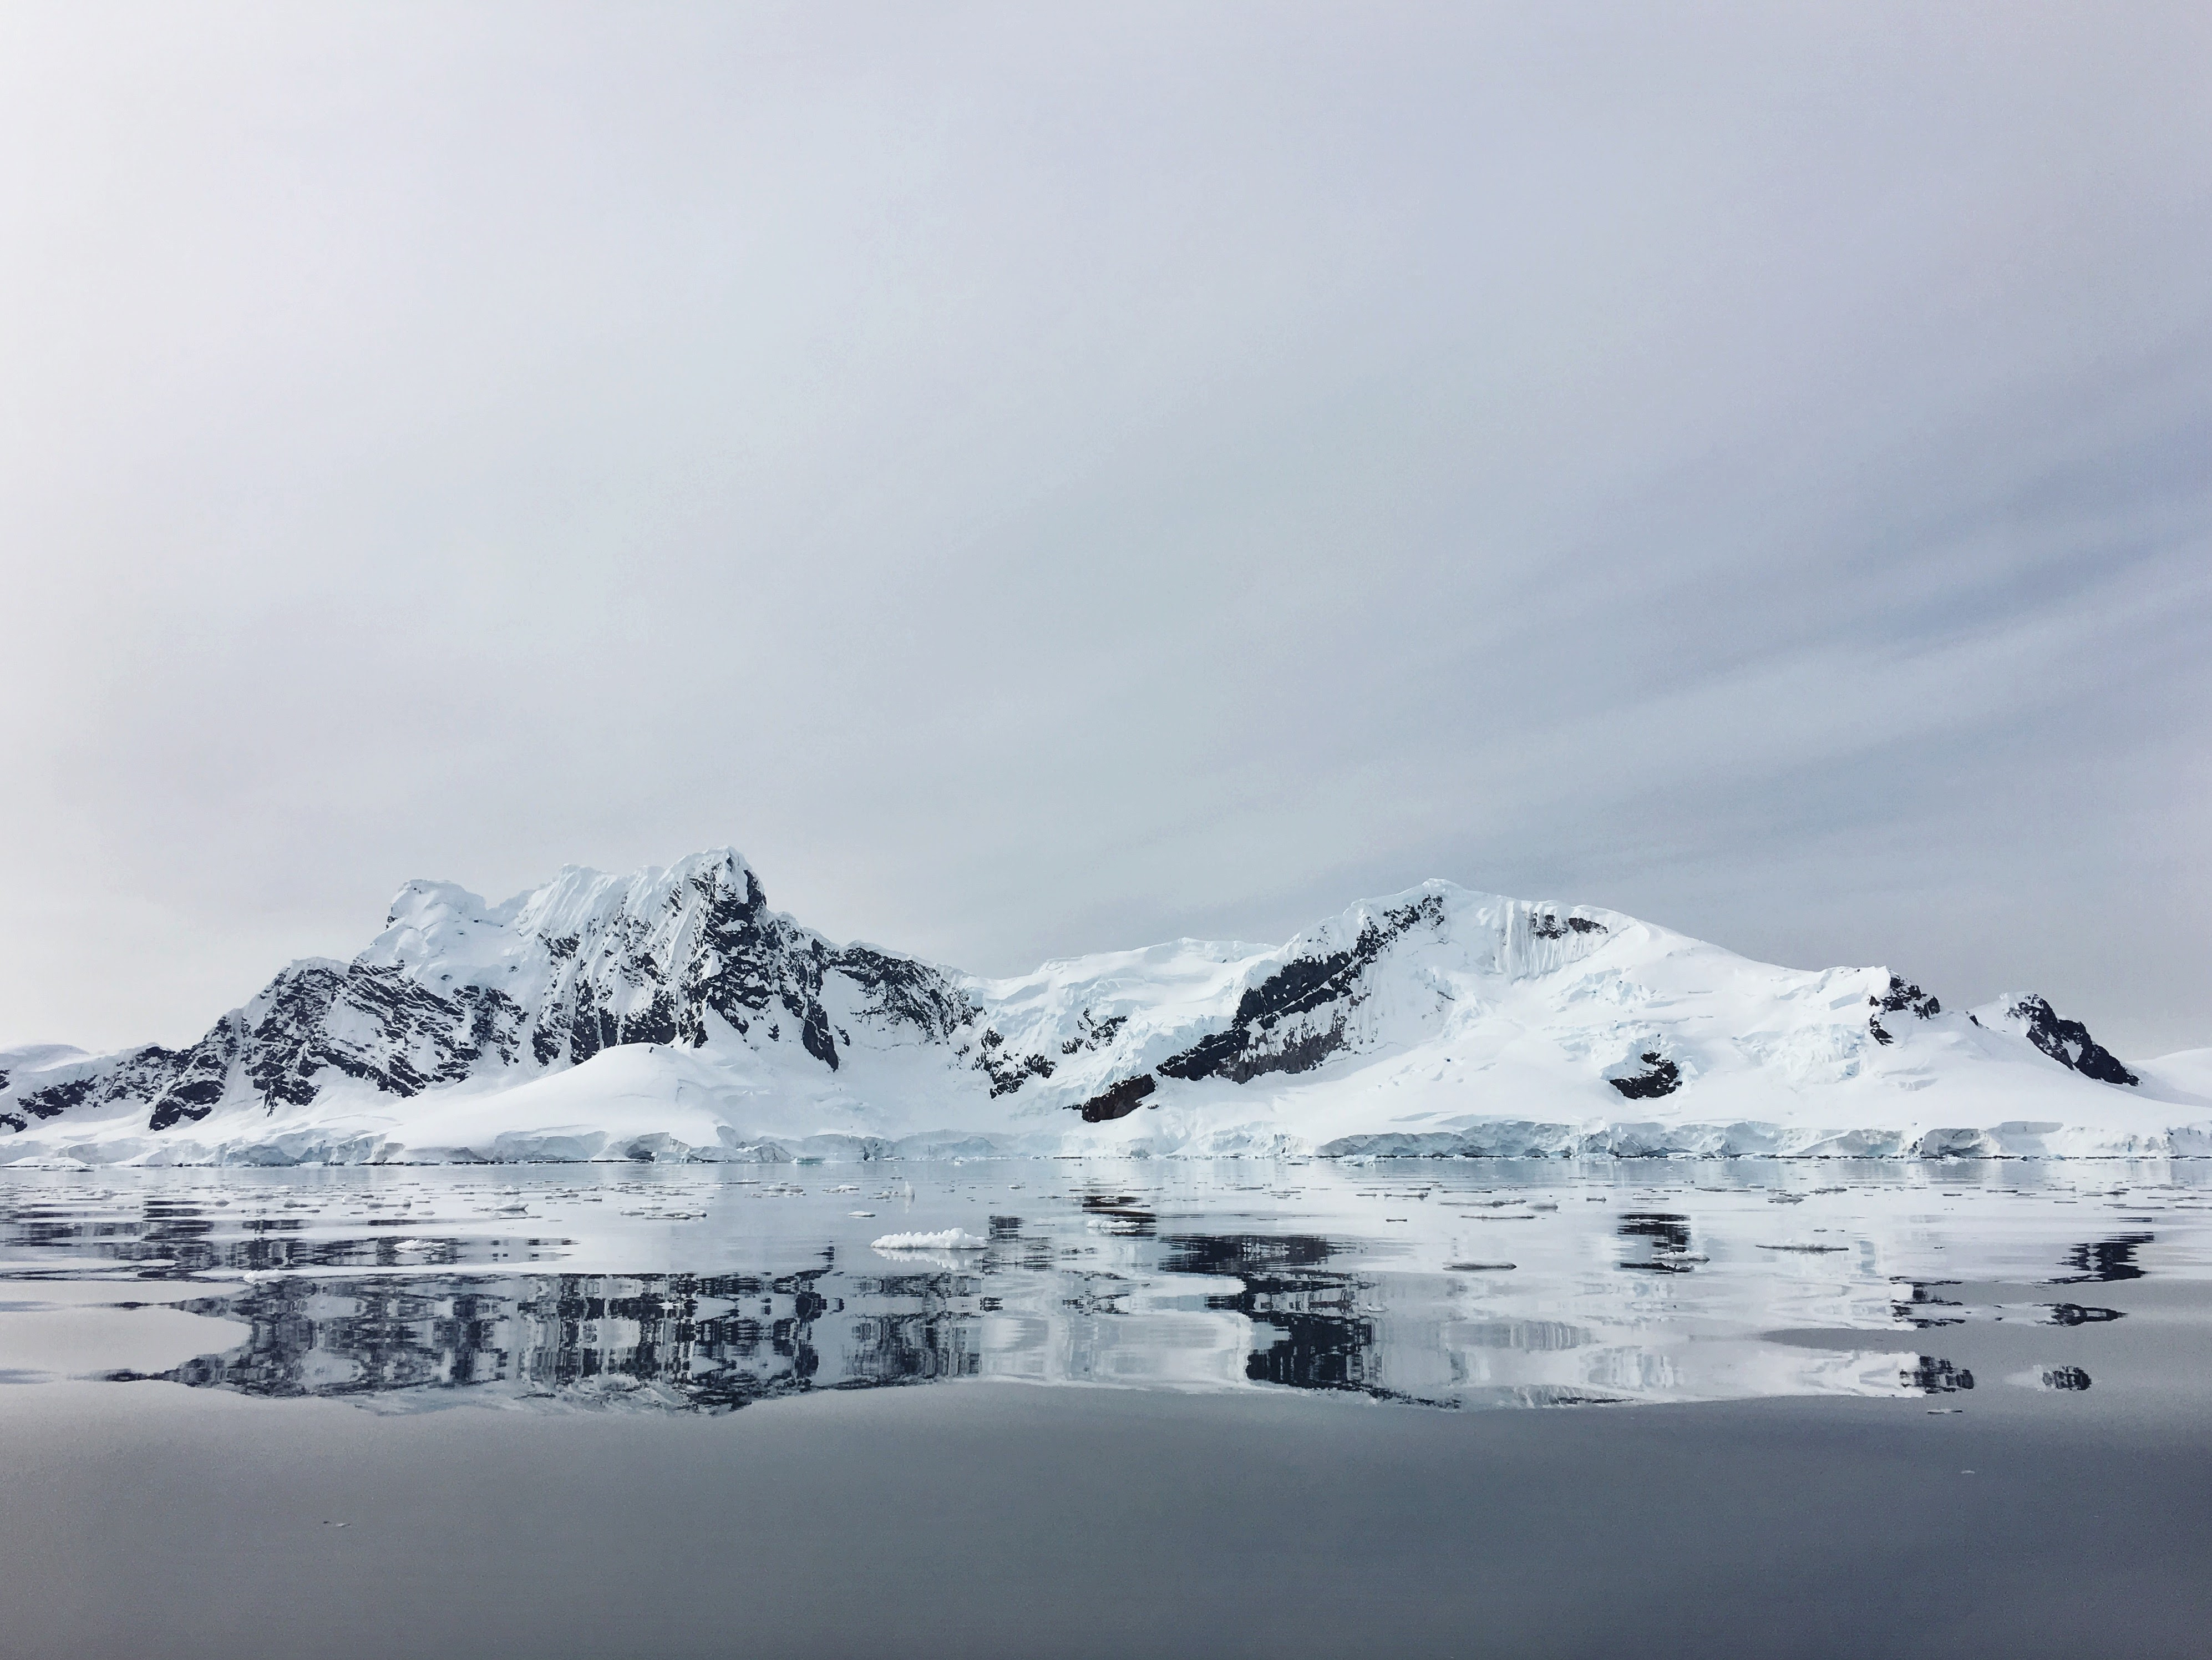
mountain, snow, winter, cloud, mountain range, ice, weather, arctic, season, tundra, freezing, landform, arctic ocean, geographical feature, atmospheric phenomenon, mountainous landforms, geological phenomenon